London, Tilbury and Southend Railway

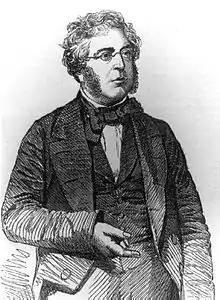
George Parker Bidder

Other notable figures were Bidder (Engineer), William Tite architect and Arthur Wightman (Superintendent and Traffic Manager).